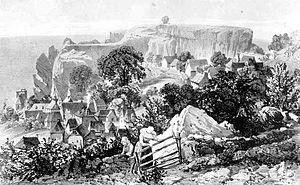
Le château de Carlat, siège de la vicomté du Carladès, était un château fort situé sur la commune éponyme dans le département du Cantal.